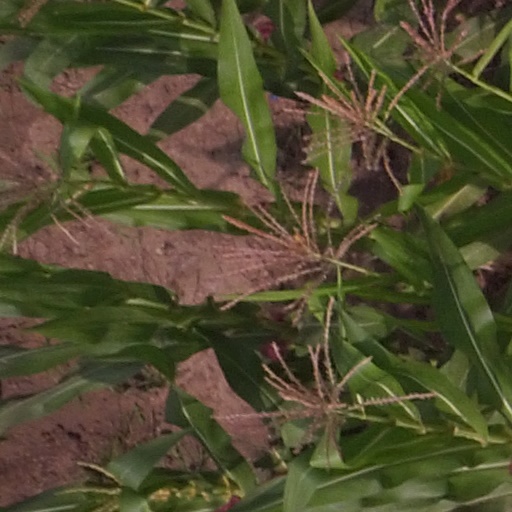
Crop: maize; corn